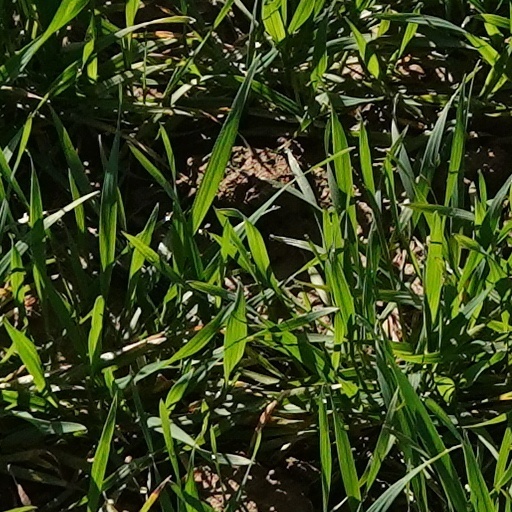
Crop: wheat